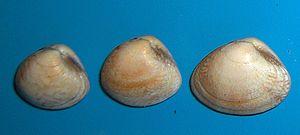
Les Veneridae sont une famille de mollusques bivalves, de l'ordre des Veneroida.